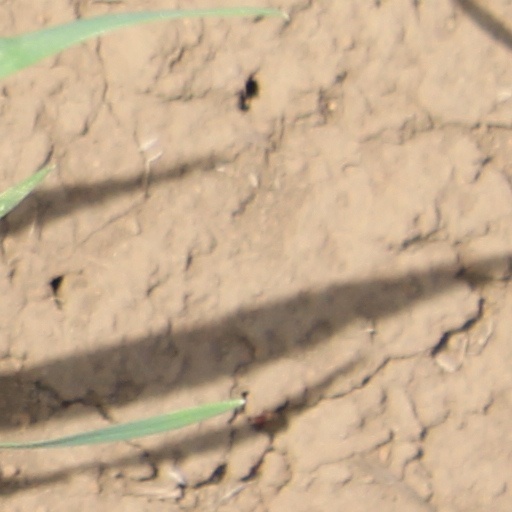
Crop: wheat